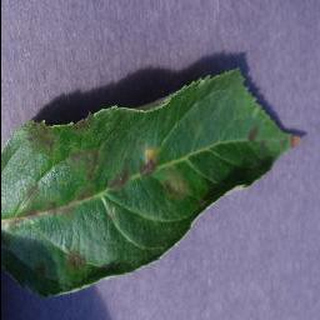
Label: apple_apple_scab